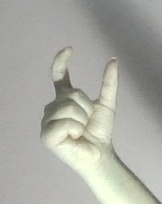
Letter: nun